Arthur Young (colonial administrator)

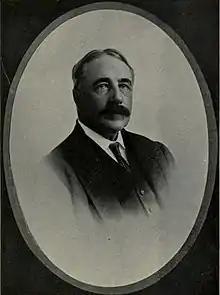
Arthur Henderson Young as Governor of the Straits Settlements

Captain Sir Arthur Henderson Young (31 October 1854 – 20 October 1938) was a British colonial administrator.